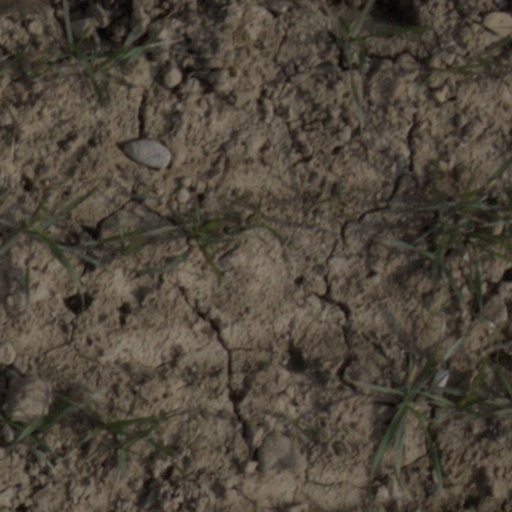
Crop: wheat